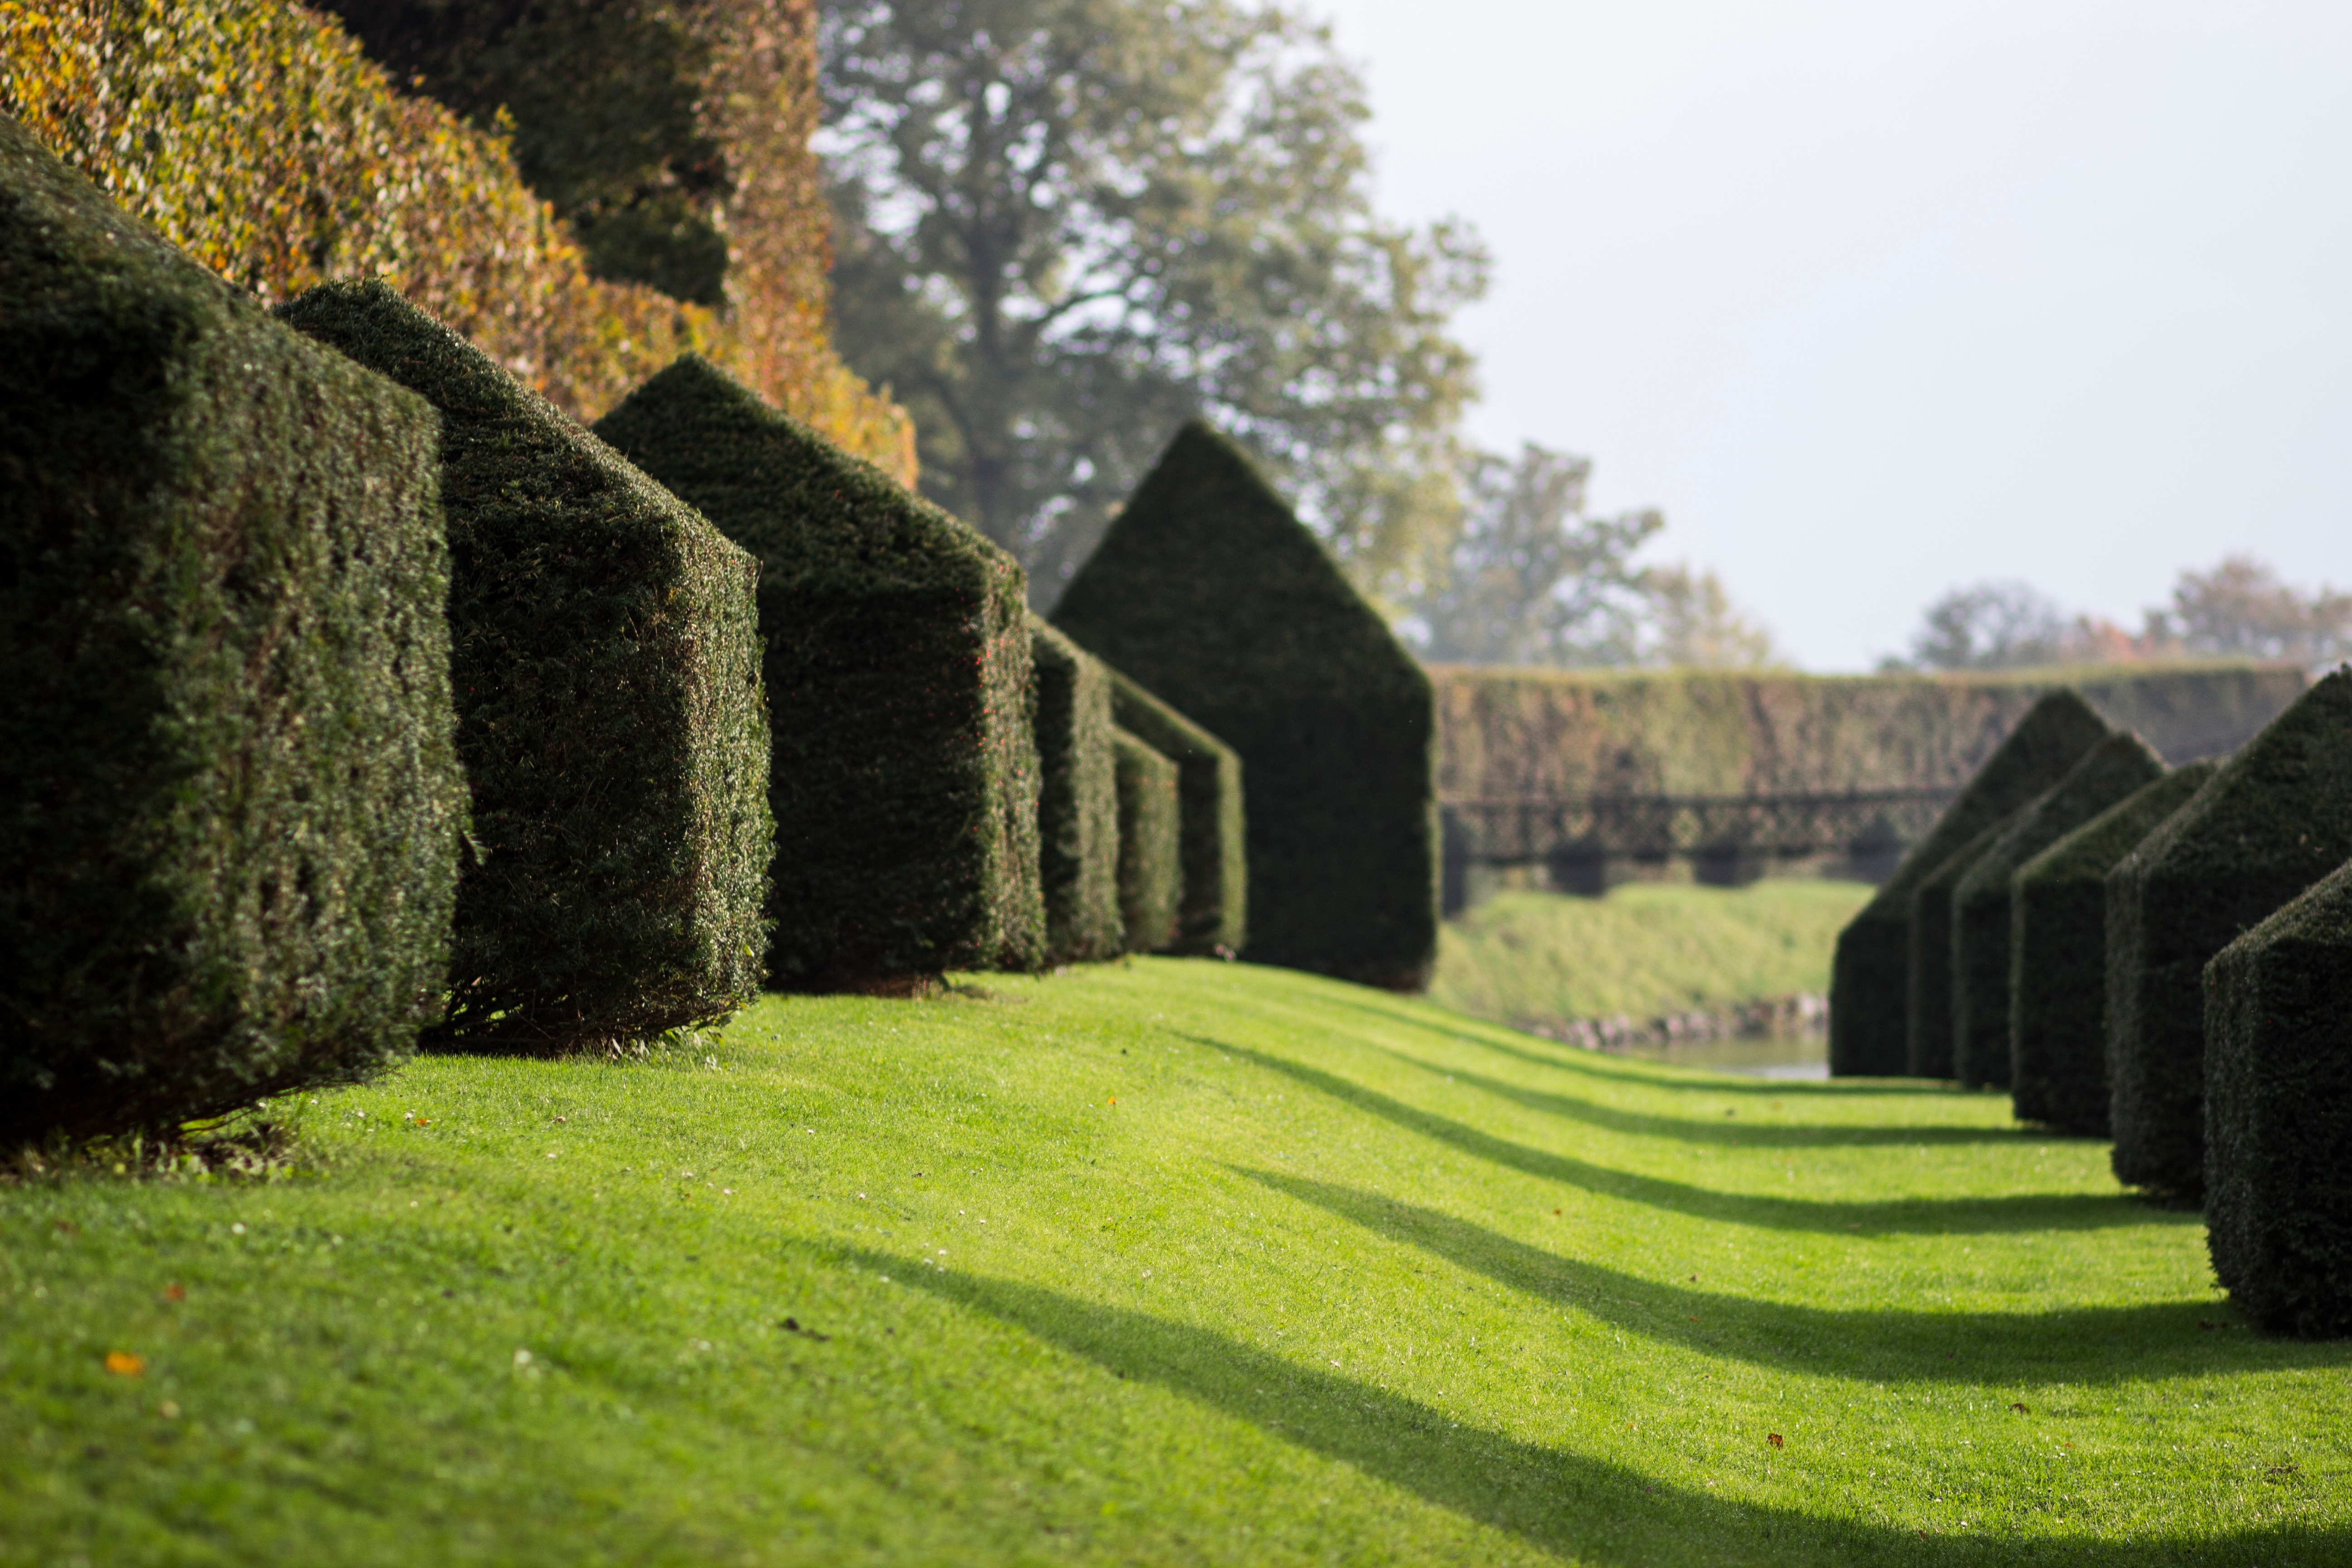
landscape, tree, grass, plant, field, farm, lawn, meadow, flower, green, autumn, backyard, garden, shrub, plantation, estate, hedge, rural area